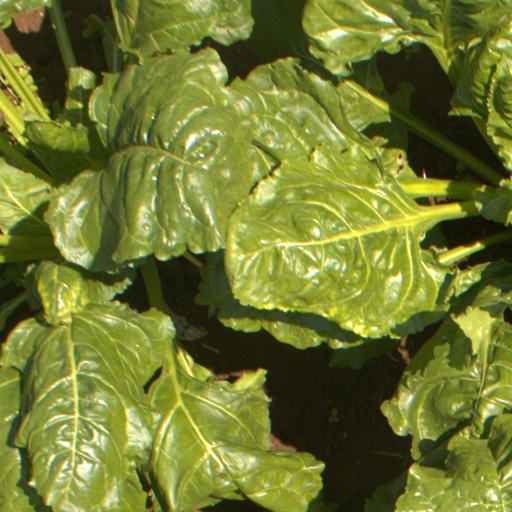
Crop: sugar beet